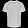
Label: T - shirt / top